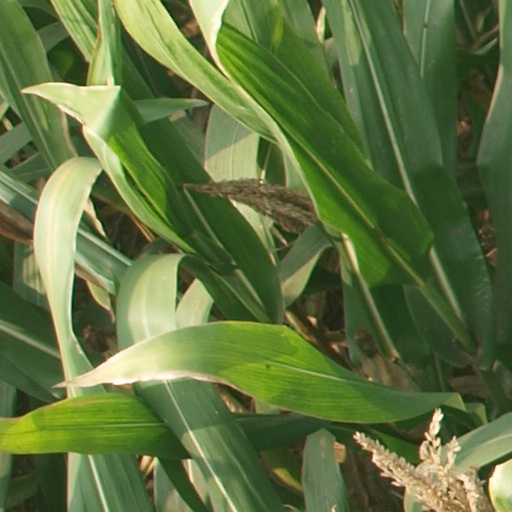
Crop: maize; corn